Riverboat

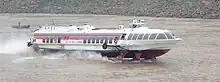
High-speed planing and hydrofoil riverboats

Australia has a history of riverboats. Australia's biggest river, the Murray, has an inland port called Echuca. Many large riverboats were working on the Murray, but now a lower water level is stopping them. The Kalgan River in Western Australia has had two main riverboats, the "Silver Star", 1918 to 1935, would lower her funnel to get under the low bridge. Today, the "Kalgan Queen" riverboat takes tourists up the river to taste the local wines. She lowers her roof to get under the same bridge.